Loco Boy Makes Good

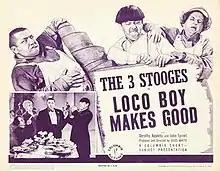

Loco Boy Makes Good is a 1942 short subject directed by Jules White starring American slapstick comedy team The Three Stooges (Moe Howard, Larry Fine and Curly Howard). It is the 60th entry in the series released by Columbia Pictures starring the comedians, who released 190 shorts for the studio between 1934 and 1959.